Andrey Dashkov

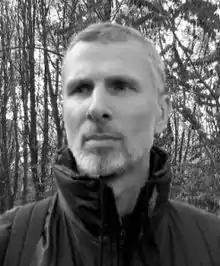

Andrey Dashkov (born Andrey Georgievich Dashkov, ; 28 January 1965) is a contemporary horror fiction writer which resides in Kharkiv, Ukraine, and writes in Russian. Genre of Dashkov's first novels may be defined as dark fantasy. His last novels and short stories usually carry the outward conventions of the horror fiction genre, but include elements of dystopia and mysticism.